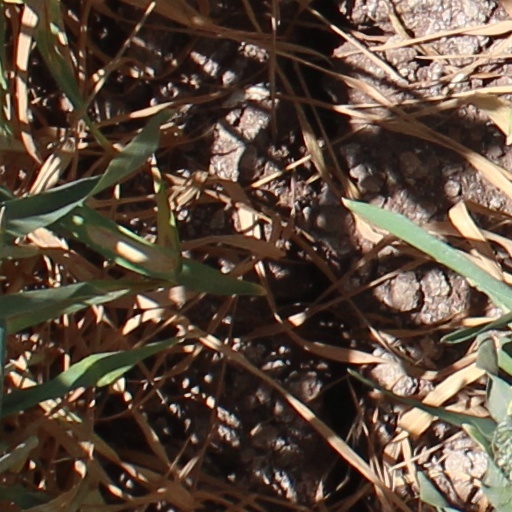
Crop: wheat